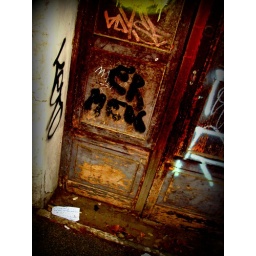
the door in tehe street